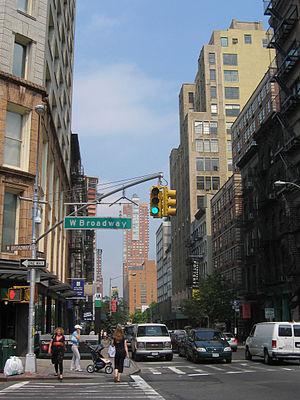
West Broadway est une rue de l'arrondissement de Manhattan à New York.